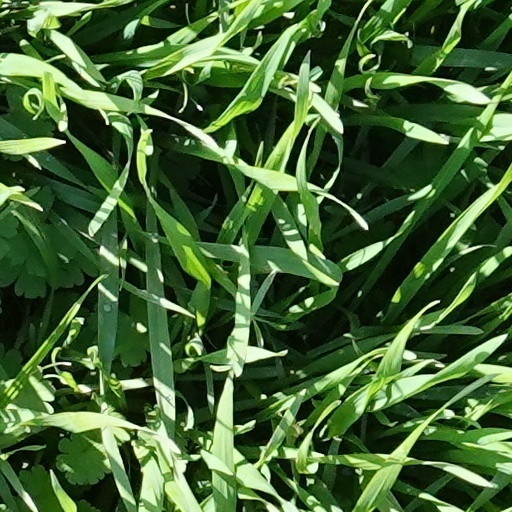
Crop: wheat